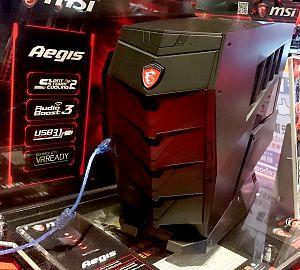
Micro-Star International, Co. Ltd., plus connu sous sa marque MSI, est une société basée à Taïwan fondée en 1986.